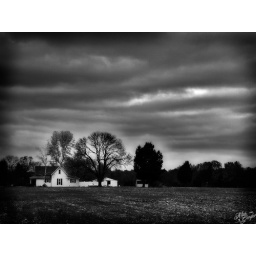
Living in the country black and white